Acadia Students' Union

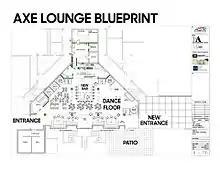
A blueprint of proposed renovations to The Axe Lounge.

The Axe Lounge, which is the only on-campus bar for students, is set to undergo renovations over the summer of 2016. It was last renovated in 2014 in a joint fundraising effort between the ASU and the 2014 Grad Class to help make the Students' Union Building more accessible (the lounge previously could not be accessed by anyone in a wheelchair). This second renovation is set to be much more ambitious and could cost upwards of two million dollars to complete. The renovation was decided by referendum during the 2016 ASU General Election which it passed. Construction is set to begin during April 2016. The goal is to help offset these costs through an increase in union fees. On the cost per student, The Athenaeum reported "Part of this cost will be incurred through ASU student union dues, at a rate of fifteen dollars per student per semester for the first five years of operation, and then changing to a total of twenty-five dollars per semester per student."